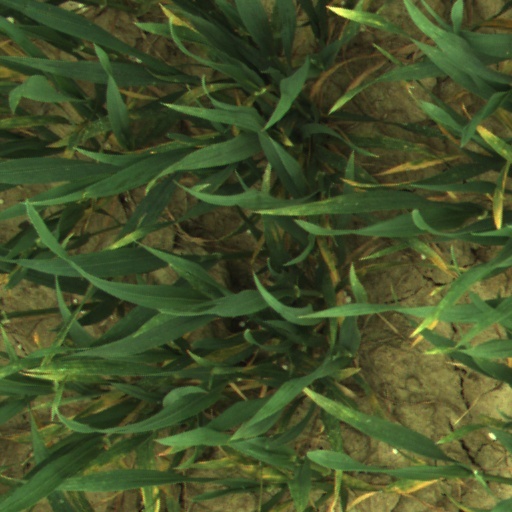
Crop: wheat